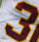
Number: 3